EMD GT26 Series

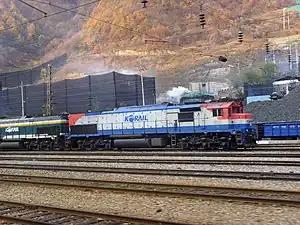
Korean National Railroad EMD GT26CW-2 #7516 awaits its next orders at the Cheoram Station (Yeongdong Line)

The EMD GT26 Locomotive Series made their debut in 1967 after the rise in popularity of the American EMD SD40. Designed to meet most First World, Second World and Third World countries, the GT26 Series were now equipped with a turbocharged high horsepower EMD 645 Series engine as well as six axle HT-C trucks to provide better traction effort at slow speeds. Based on customer input, the GT26 Series would be defined by various designations that suit the customer's railway operations.